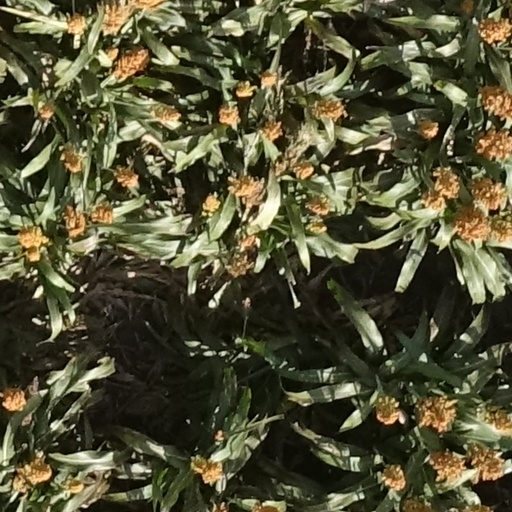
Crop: sorghum